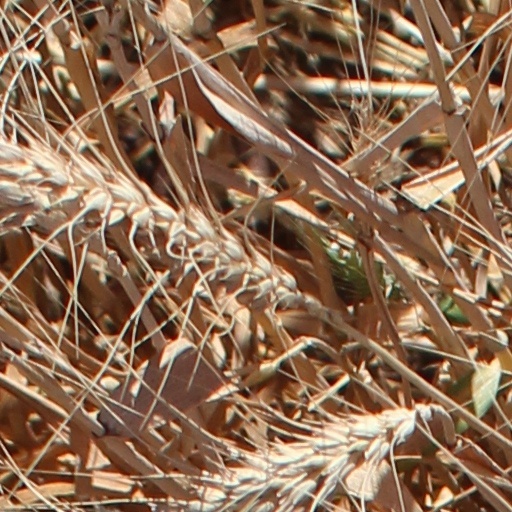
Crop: wheat